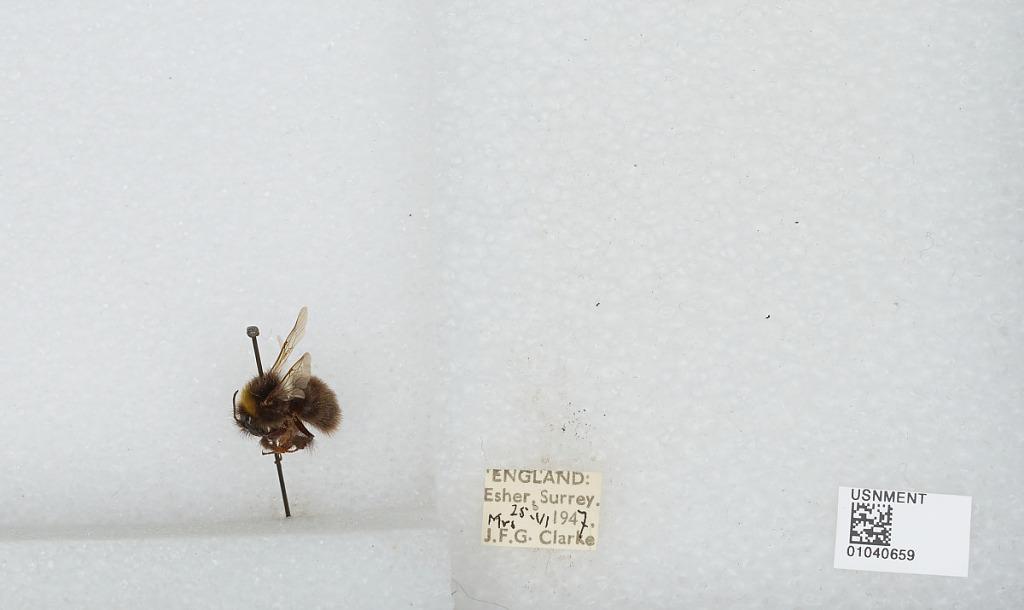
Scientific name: Bombus (Pyrobombus) pratorum (Linnaeus)
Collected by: J. Clarke
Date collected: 1947-6-25
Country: United Kingdom
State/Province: England
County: Surrey
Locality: Esher
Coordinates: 51.3691, -0.365